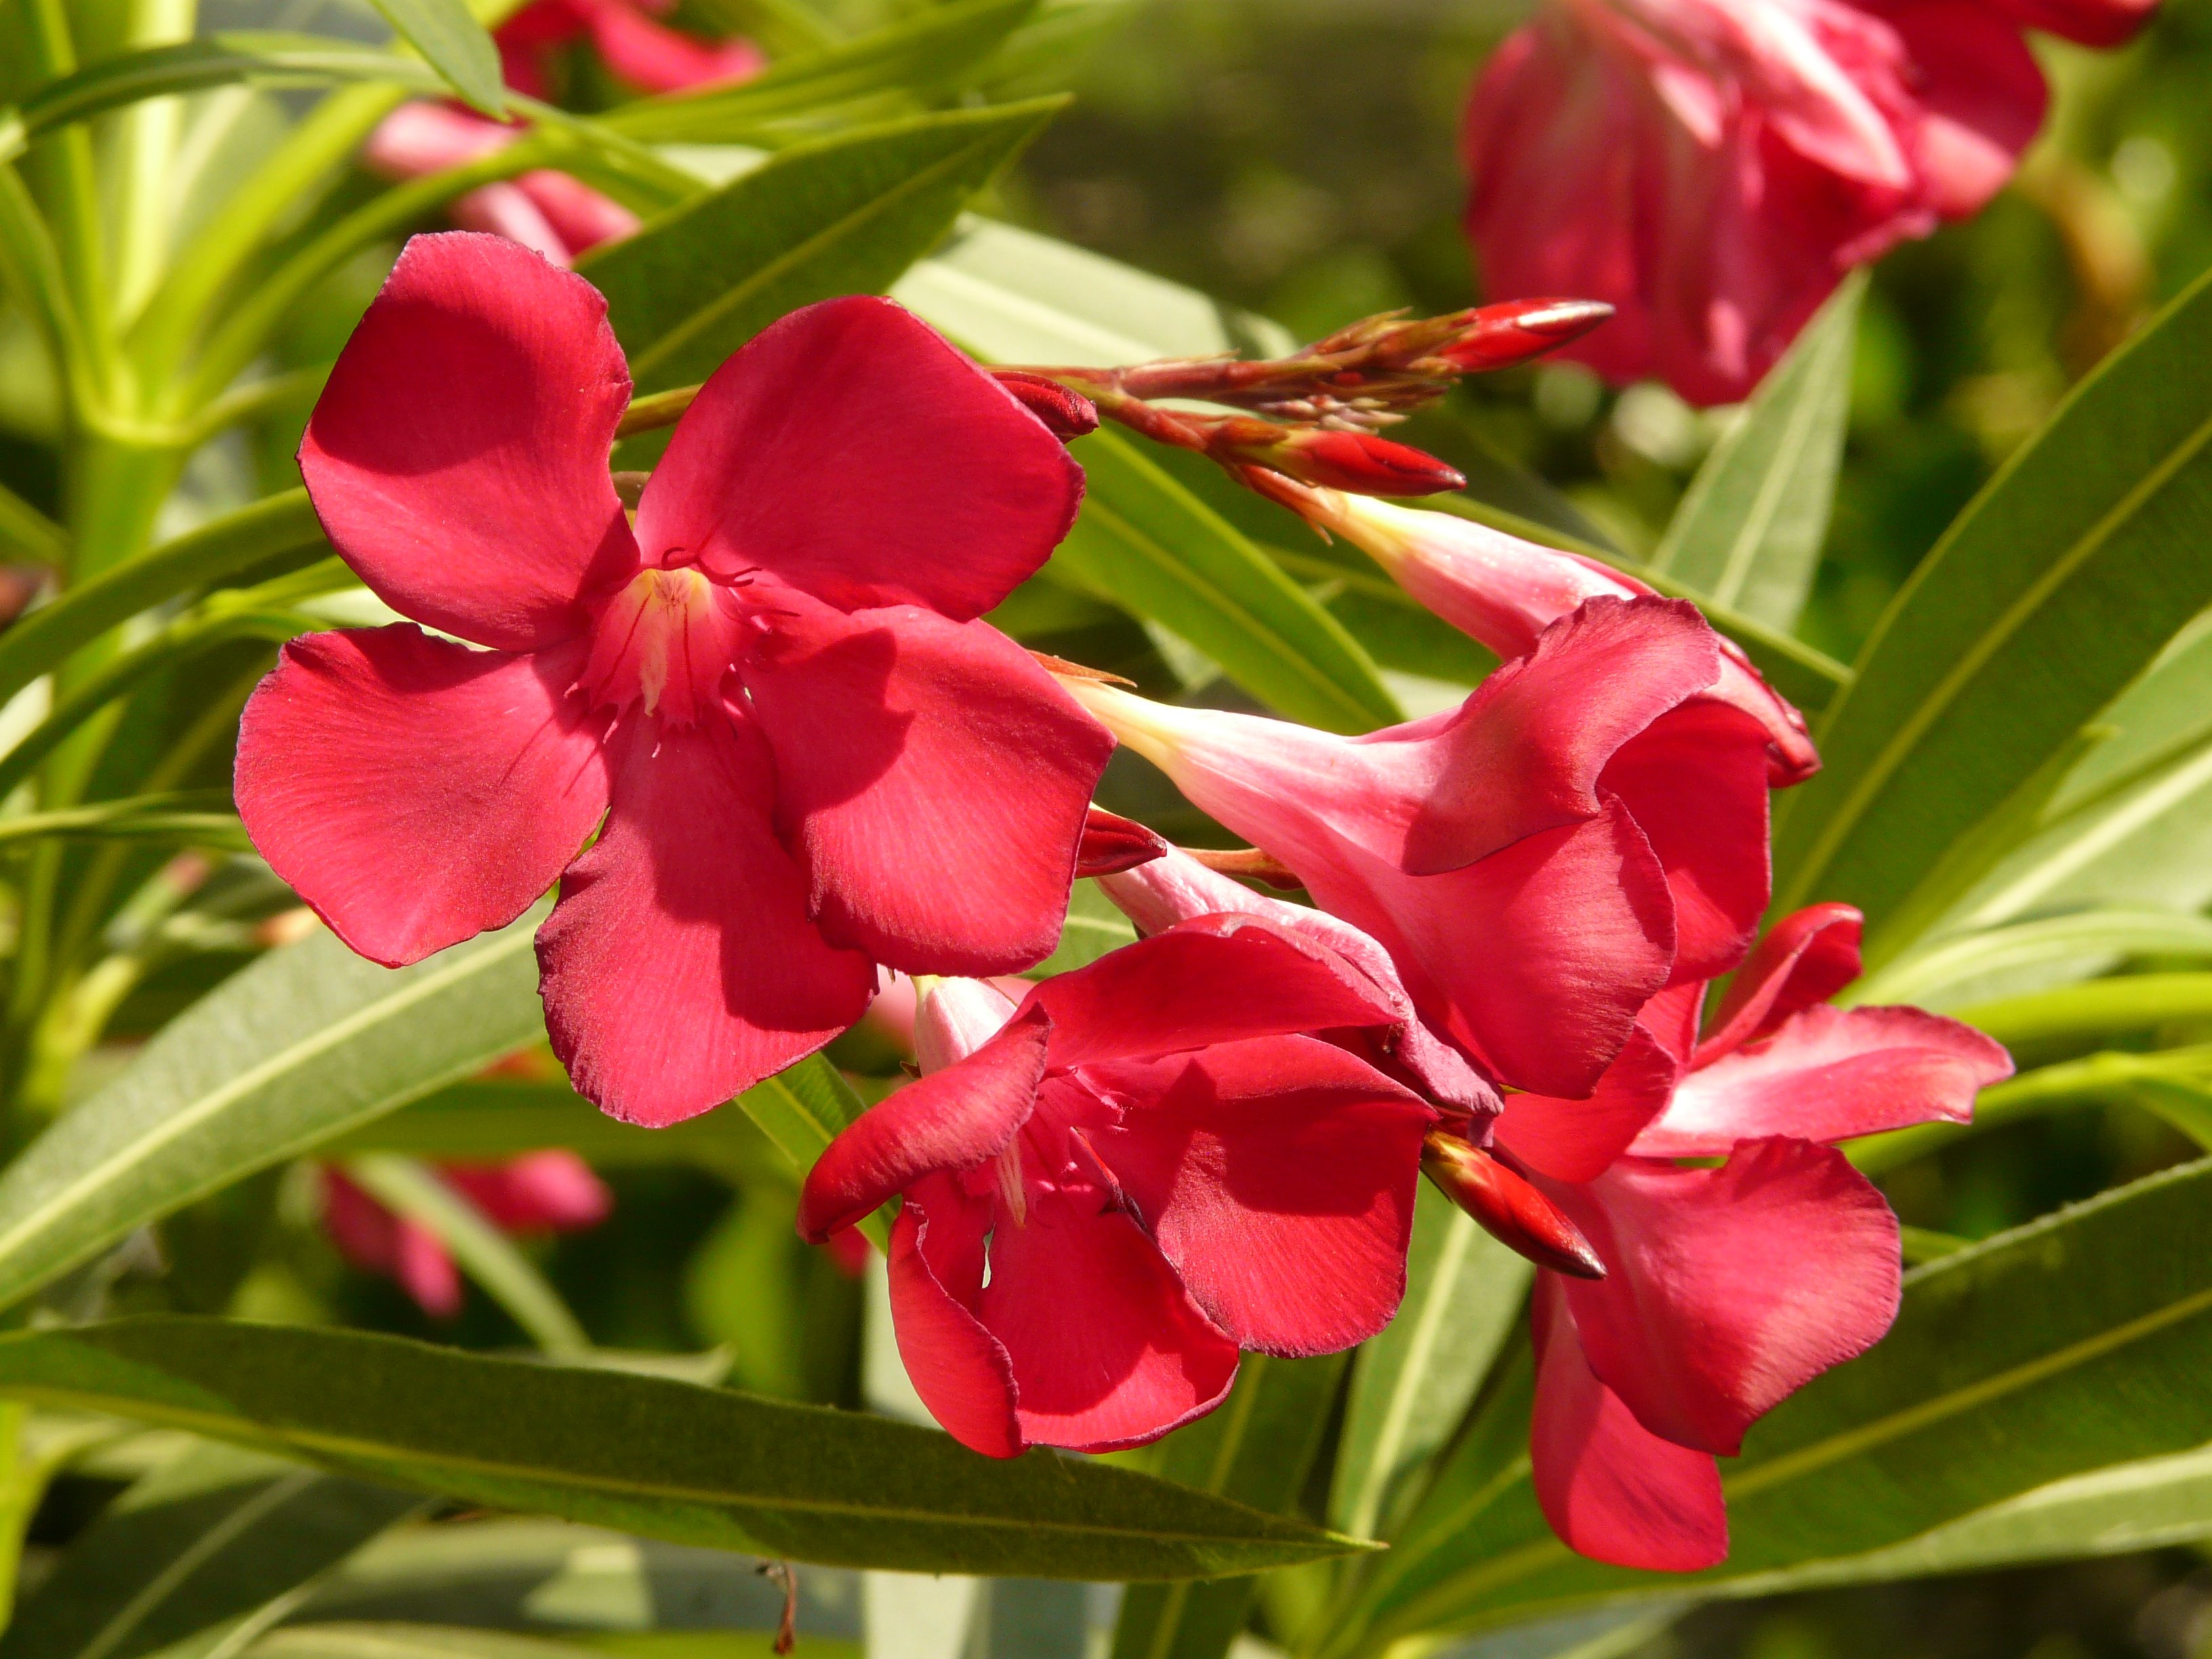
blossom, plant, flower, petal, bloom, bush, red, botany, flora, shrub, apocynaceae, ornamental shrub, oleander, flowering plant, nerium oleander, dog gift greenhouse, laurel rose, land plant, everlasting sweet pea